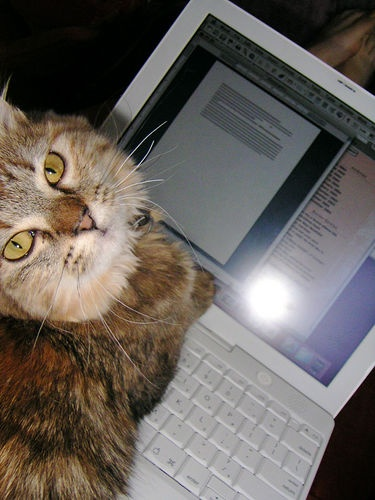
A cat sitting on top of an open laptop computer.
A cat on a laptop computer is looking up.
A cat sitting on a computer looking like it is typing.
A cat looks up as he rests his paws on a laptop computer.
A cat sits on a computer and looks at a camera.